Ib (video game)

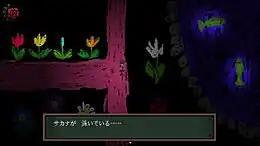
Gameplay image

A young girl, Ib, is visiting an art gallery with her parents. While examining a strange painting, a sudden power outage ensues, the gallery's doors lock, and other visitors disappear. Guided by a trail of paint splatters, she is lured inside another painting and finds herself within a surreal painting-like "fabricated world". Making her way through the otherworldly realm, she comes across a collapsed figure on the ground. After successfully reviving him, the figure introduces himself as Garry. Like her, he is also trapped inside the gallery, and the two resolve to escape together.